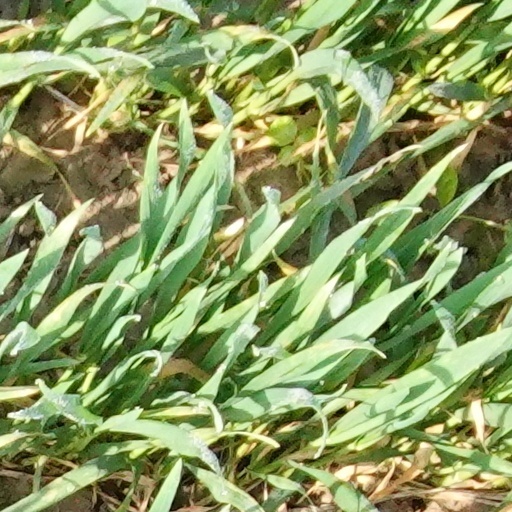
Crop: wheat